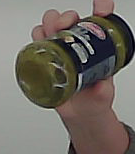
Product: barilla_pesto